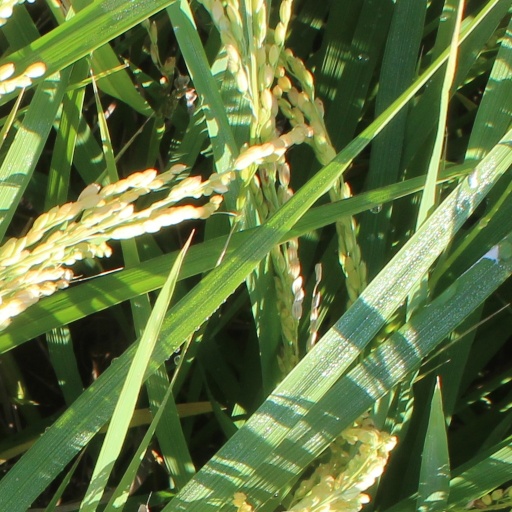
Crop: rice